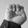
ASL letter: E